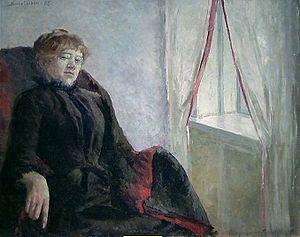
Ida Cecilie Thoresen Krog est une féministe norvégienne et la première femme du pays autorisée à étudier à l'université.